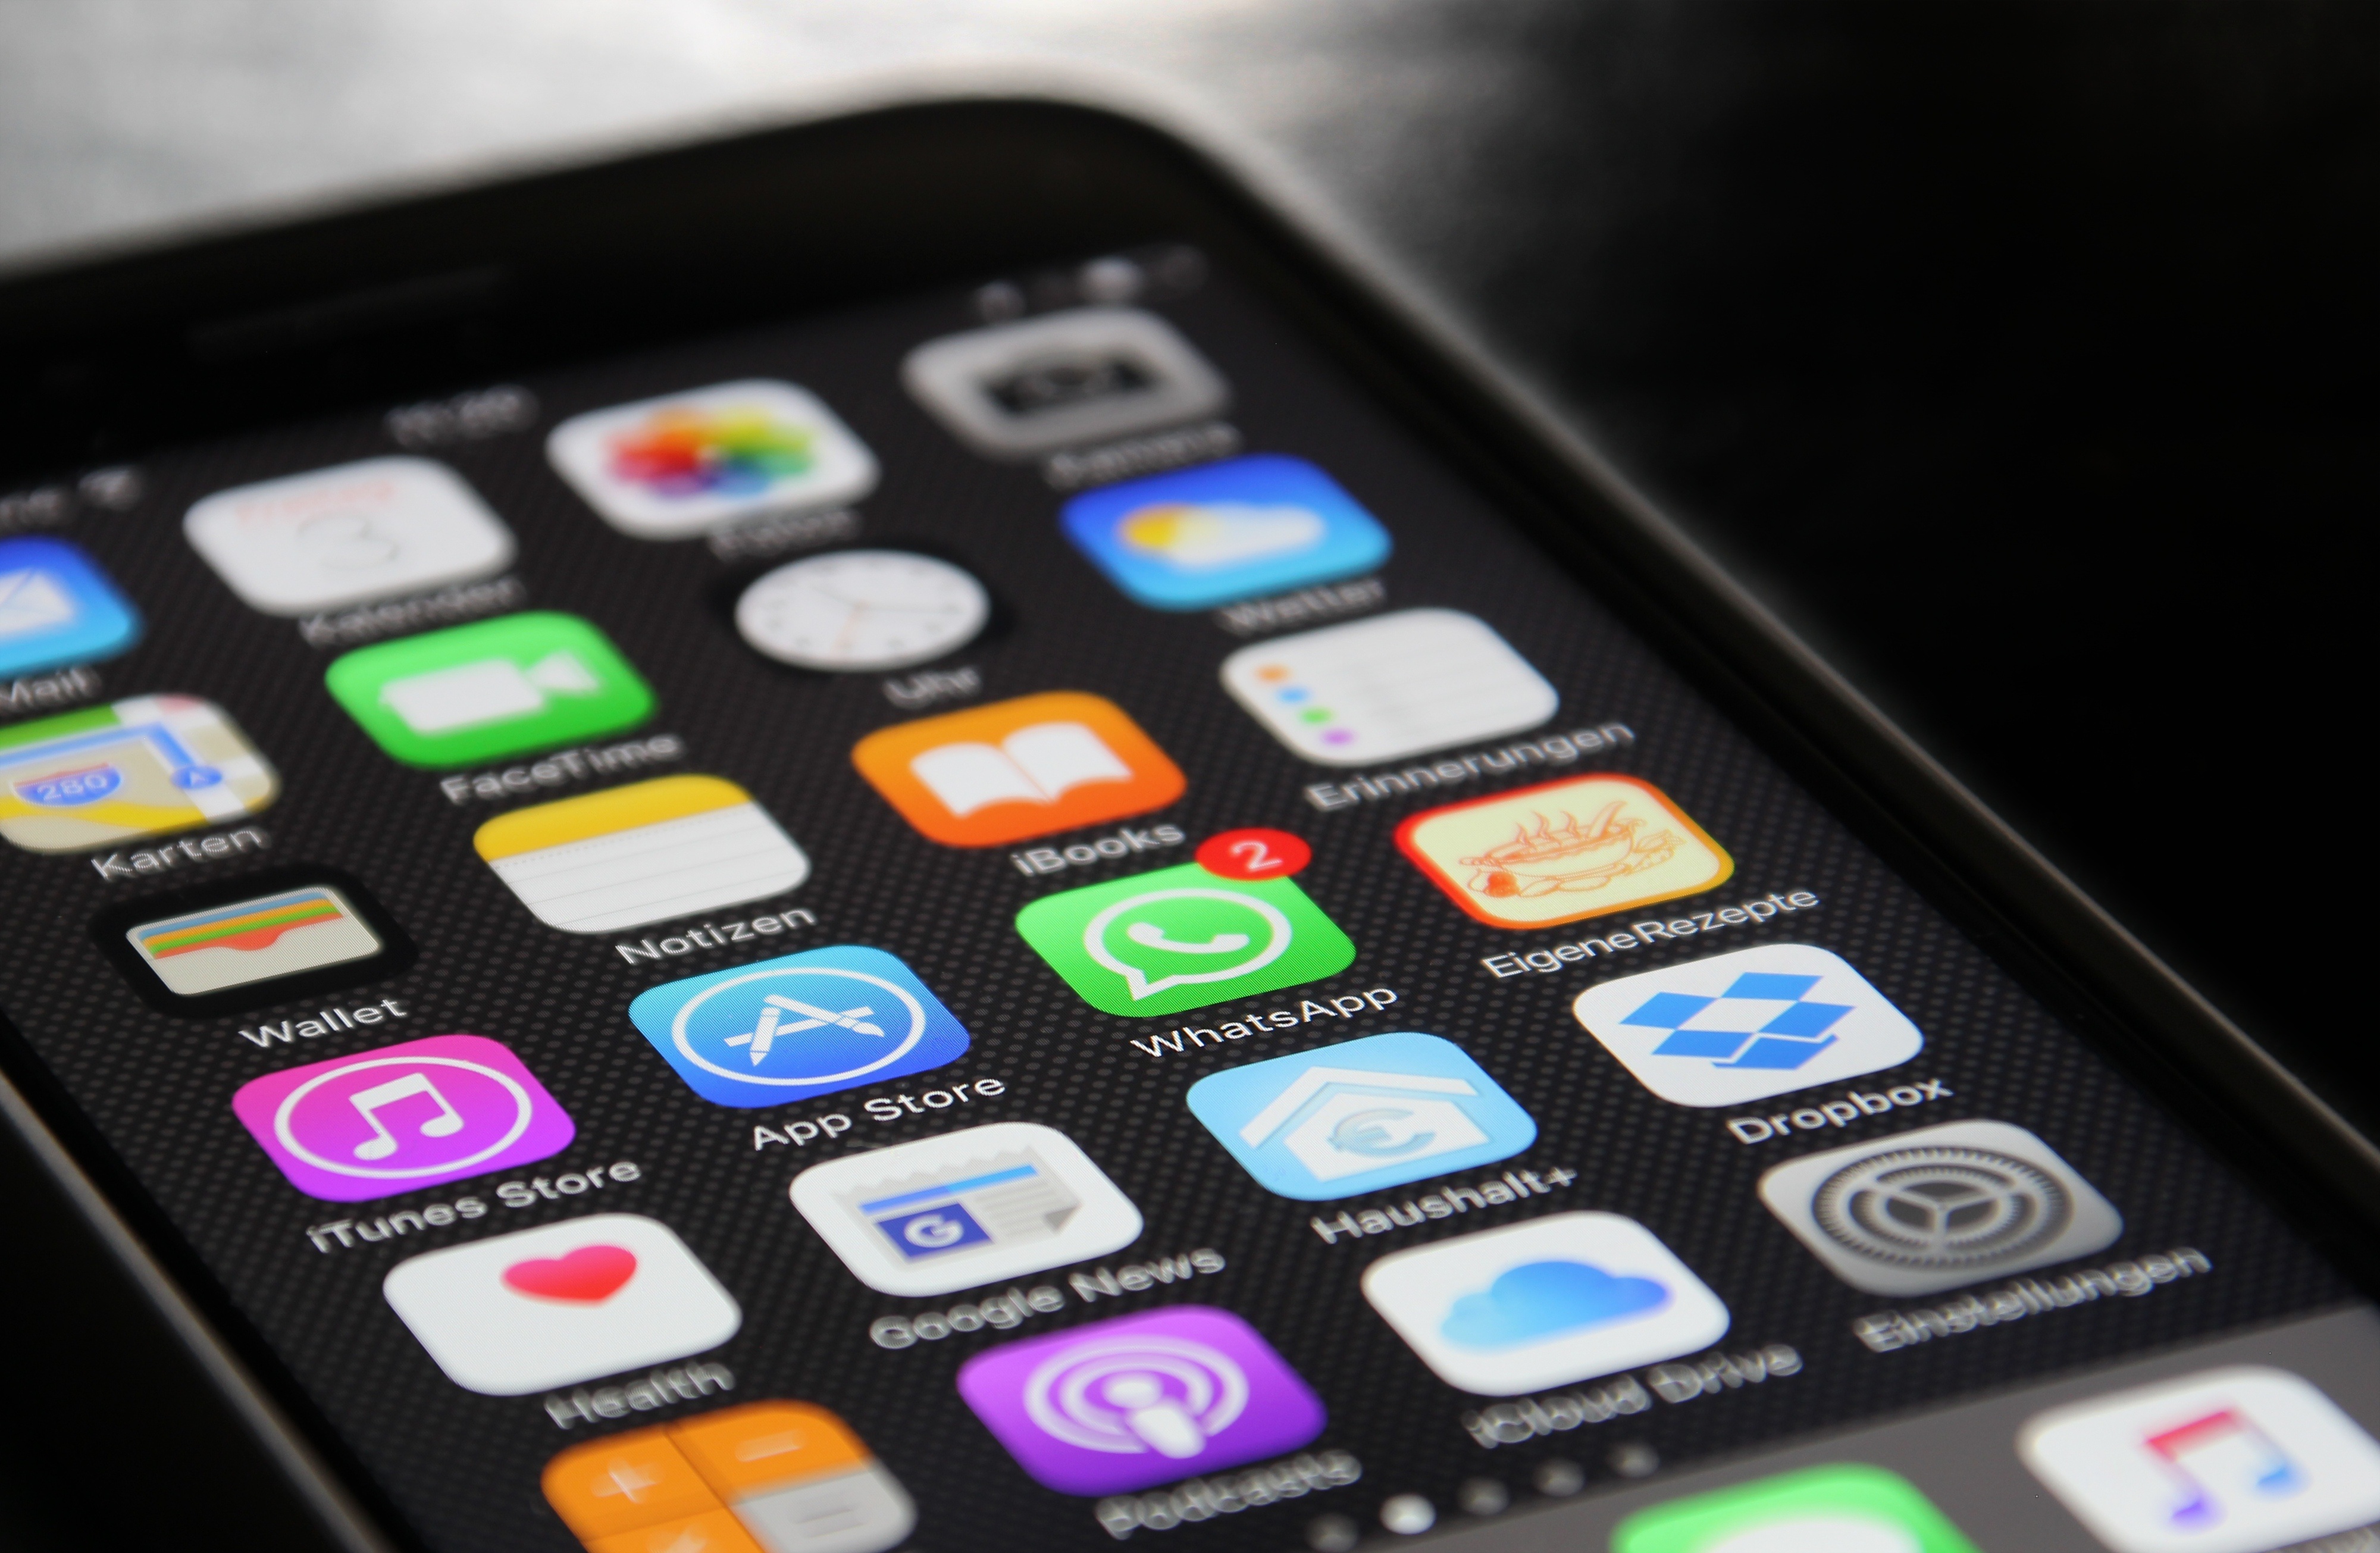
mobile phone, color, portable communications device, smartphone, gadget, communication device, technology, telephone, screenshot, electronics, electronic device